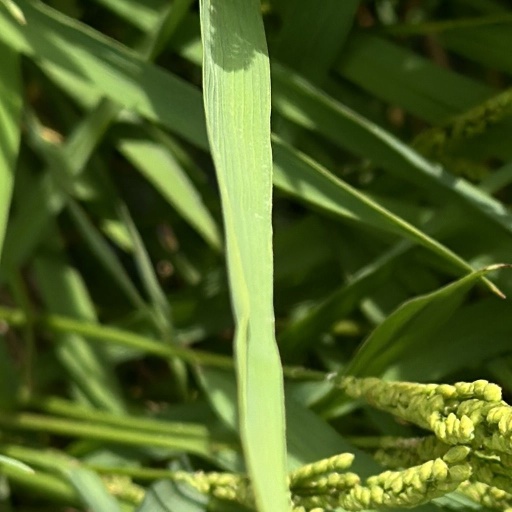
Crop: rice